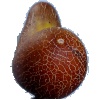
Label: Cucumber Ripe 1